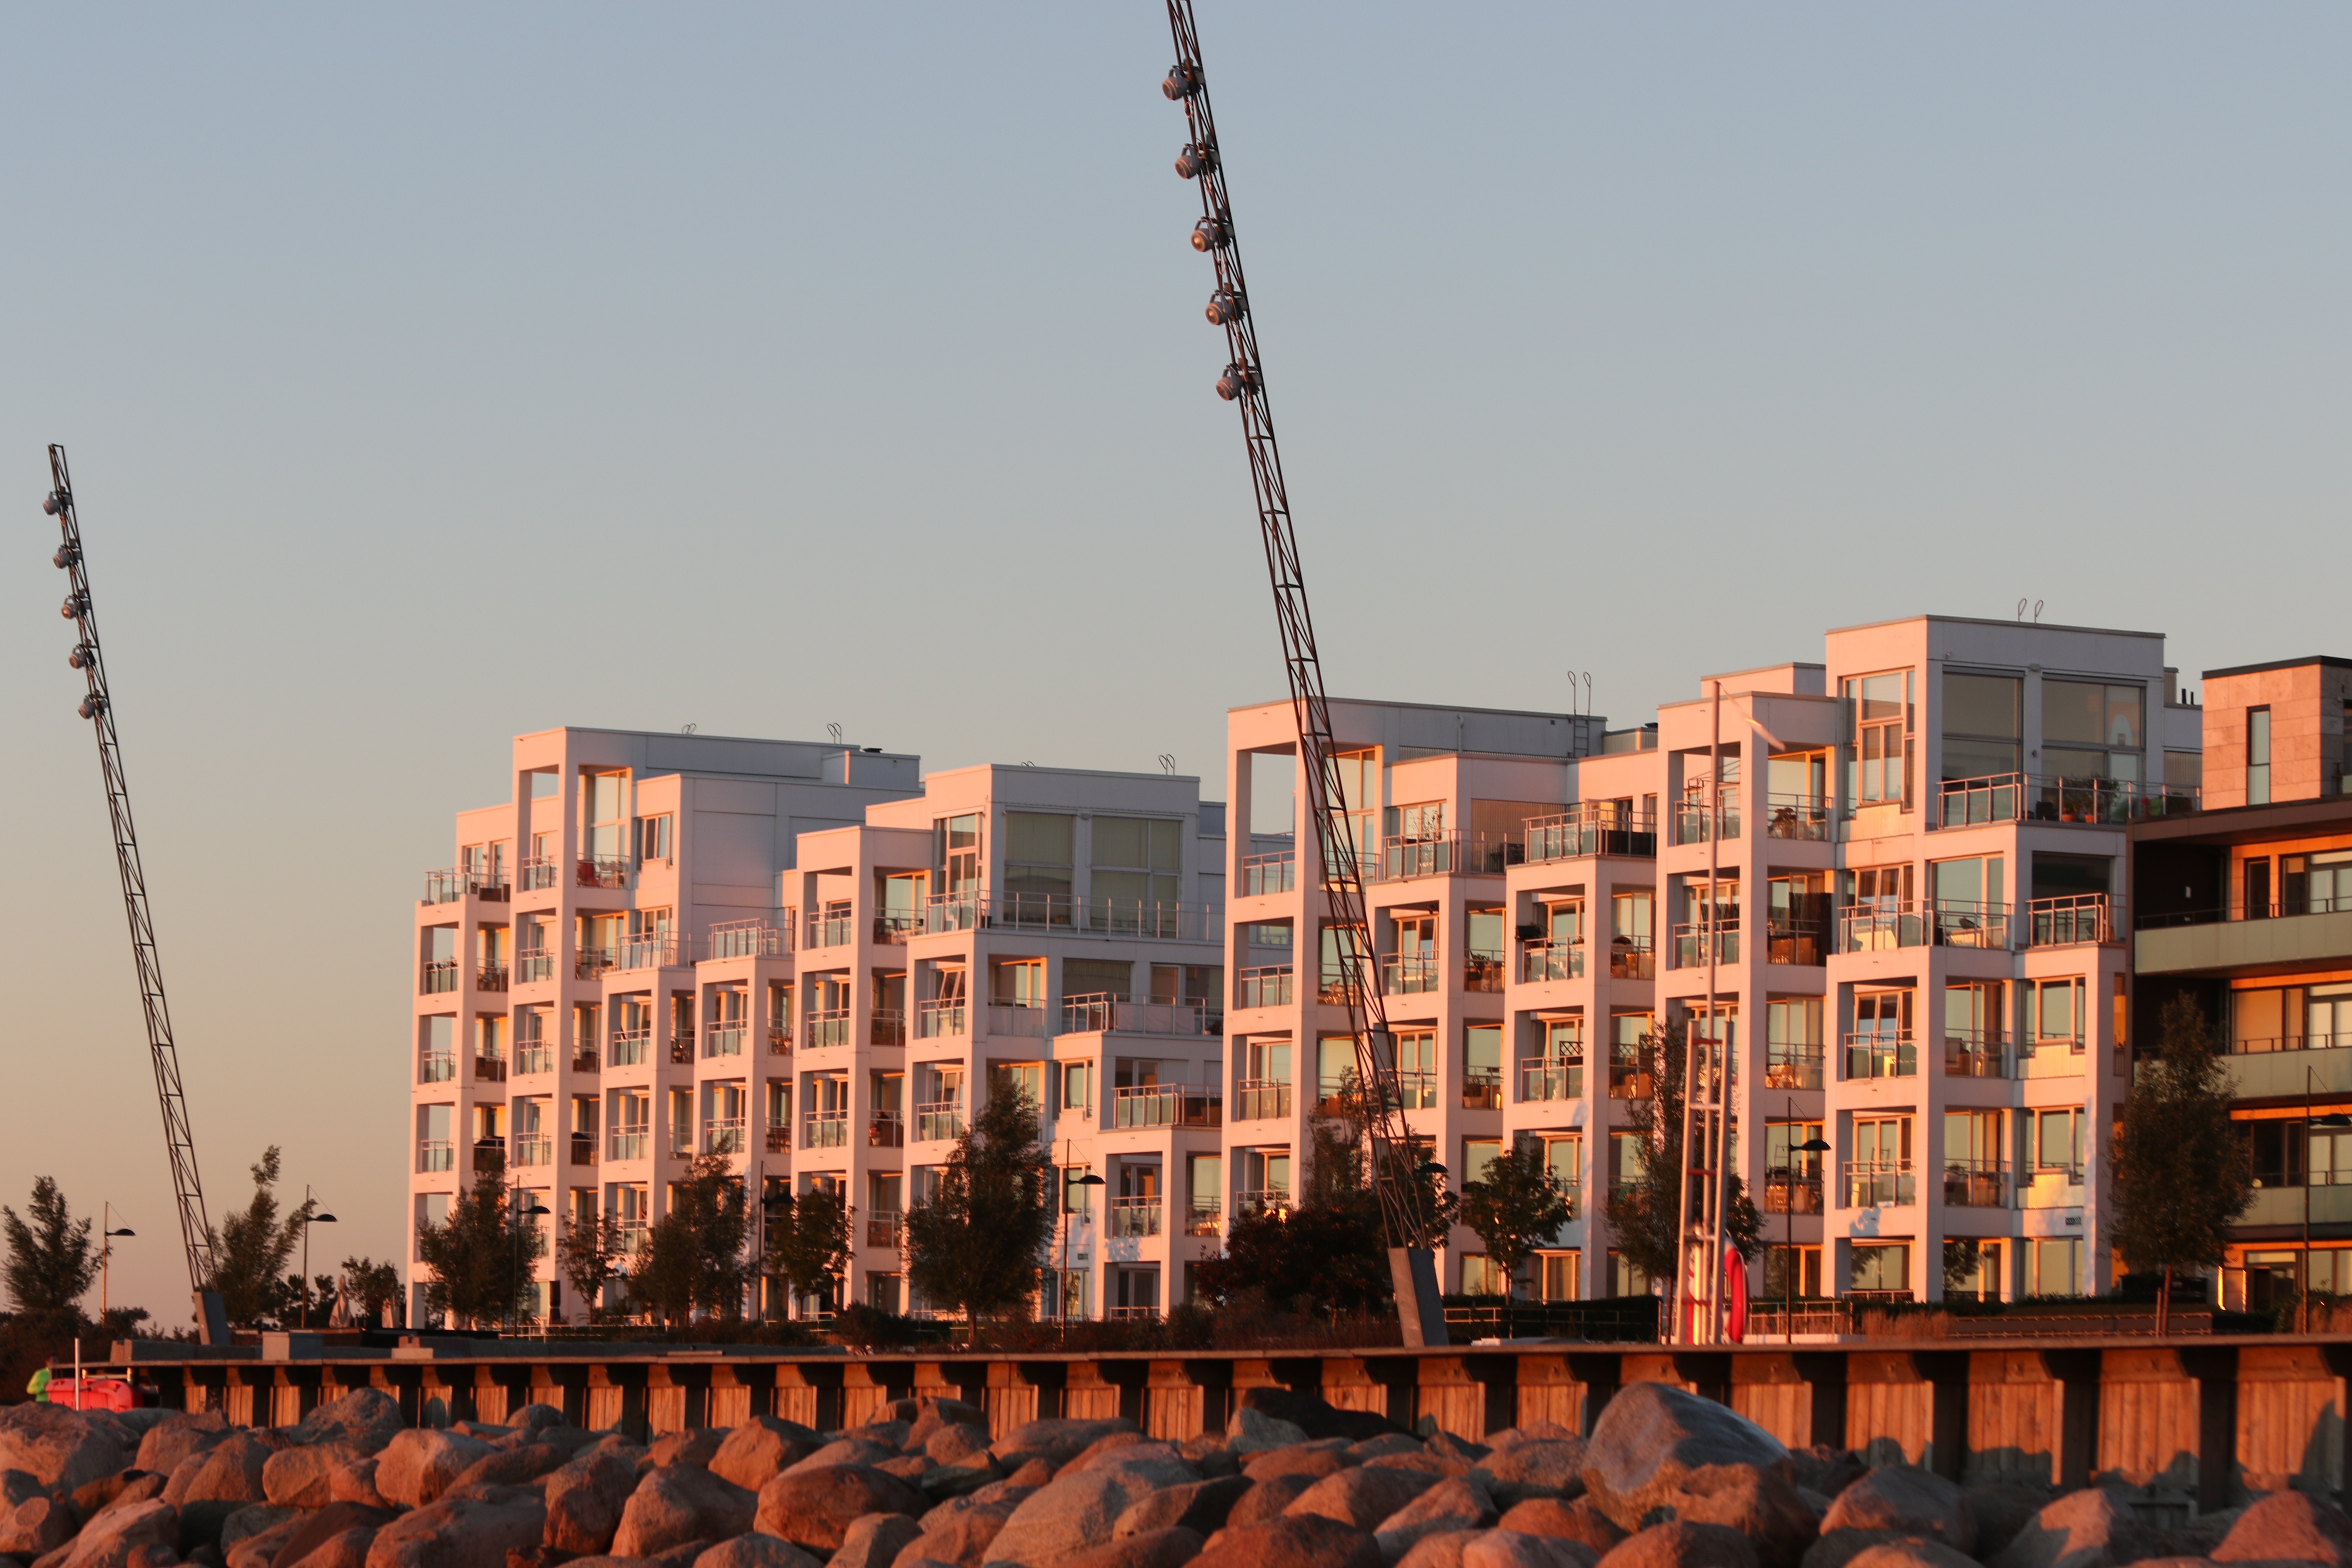
skyline, city, skyscraper, cityscape, downtown, evening, landmark, tower block, metropolis, urban area, human settlement